Galton board

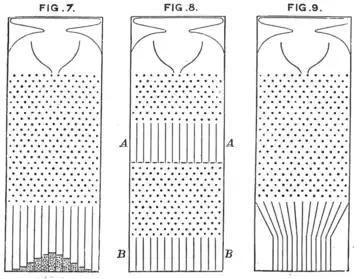

Francis Galton wrote in 1889 his book "Natural Inheritance":Order in Apparent Chaos: I know of scarcely anything so apt to impress the imagination as the wonderful form of cosmic order expressed by the Law of Frequency of Error. The law would have been personified by the Greeks and deified, if they had known of it. It reigns with serenity and in complete self-effacement amidst the wildest confusion. The huger the mob, and the greater the apparent anarchy, the more perfect is its sway. It is the supreme law of Unreason. Whenever a large sample of chaotic elements are taken in hand and marshalled in the order of their magnitude, an unsuspected and most beautiful form of regularity proves to have been latent all along.However, Galton also wished to demonstrate that extreme values of intelligence result from heredity, in apparent contradiction with his experiment since it produces extreme values as dispersion from randomness alone. Aware of this issue, he tried to address it in 1875 by arguing that his box did not reflect situations where bias would be introduced by what he called "a main influence factor".